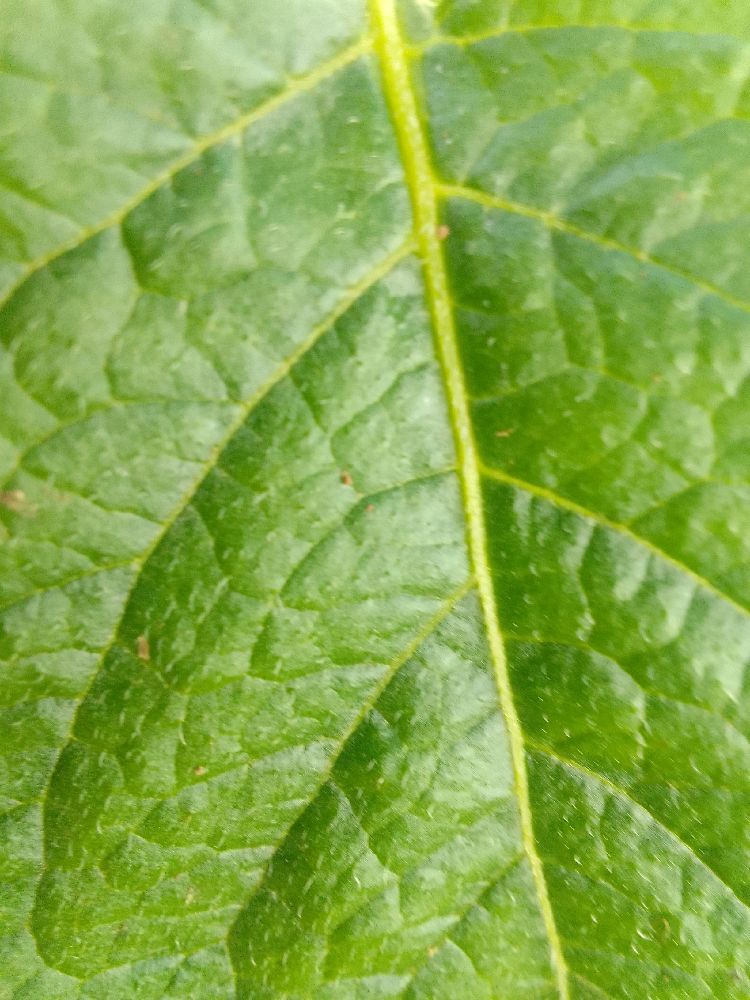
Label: Healthy